Majid Sharif

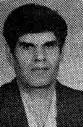

Majid Sharif (January/February 1951– November 19, 1998) was an Iranian translator and journalist who was one of the victims of the Chain murders of Iran. He was a follower of the late Islamist modernist leftist theoretician Ali Shariati. Articles by him criticizing Iranian government policies appeared in a monthly magazine, "Iran-e Farda" (Iran of Tomorrow), which was closed down by court order on December 5, 1998.